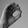
ASL letter: O